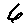
Label: 6